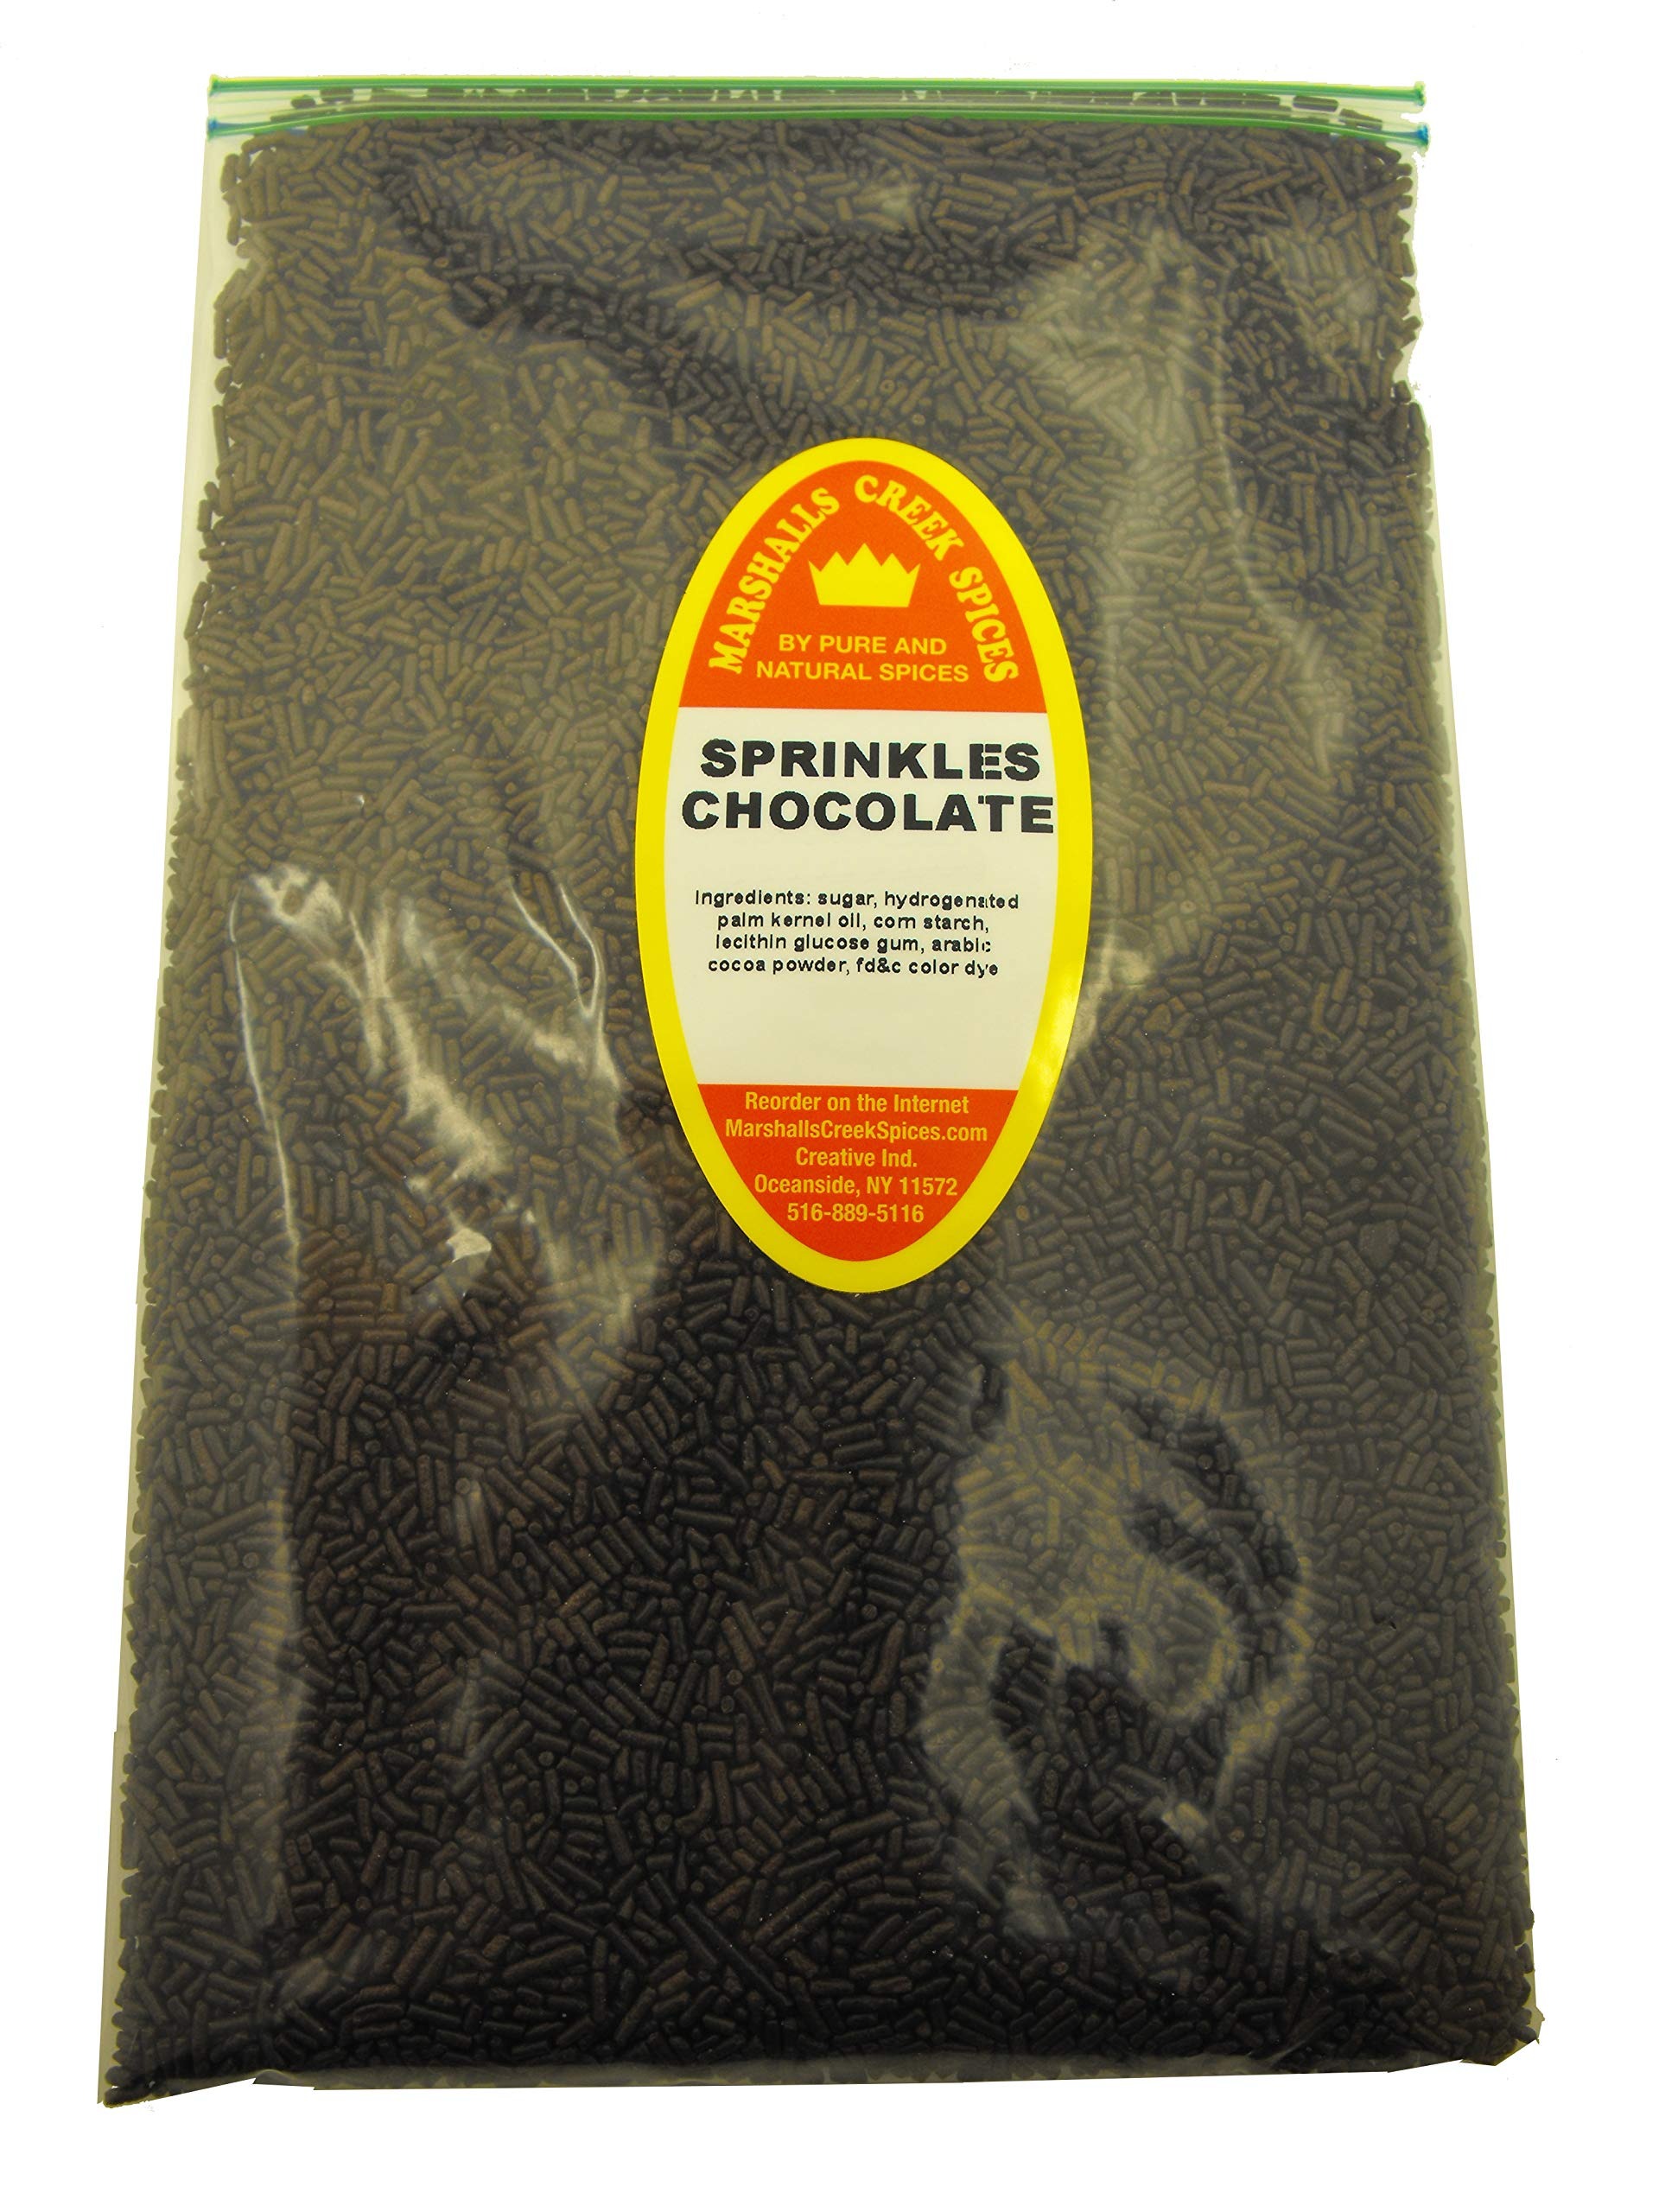
Item Name: Family Size Refill Marshalls Creek Kosher Spices (st36) Sprinkles Chocolate Seasoning, 40 Ounce
Bullet Point 1: Marshalls Creek Spices buys in small quantities and packs weekly providing the freshest spices possible. Fresher spices means more flavor and a longer shelf life.
Bullet Point 2: No Fillers - No MSG
Bullet Point 3: All Natural & Kosher
Bullet Point 4: Flat Rate Shipping Per Order. No Limit
Product Description: Ingredients: sugar, starch, palm kernel oil, glucose powder, coco powder, soy lecithin, artificial vanilla flavor, salt and sugar glaze.
Value: 48.0
Unit: Ounce

Price: 29.99